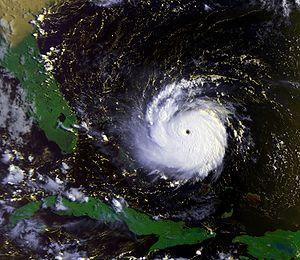
Le comté de Miami-Dade est un comté situé dans le sud de l'État de Floride, aux États-Unis. Selon le Bureau du recensement des États-Unis, sa population est de 2 496 435 habitants en 2010, ce qui en fait le comté le plus peuplé de Floride. Il fait partie de l'aire métropolitaine de Miami.
L’ouragan Andrew a été l'un des plus destructeurs qui aient frappé les États-Unis. Parti du nord-ouest des Bahamas, a fait rage du 16 août au 28 août 1992, s'éteignant dans le centre de la Louisiane après avoir traversé le sud de la Floride et la région de Miami.